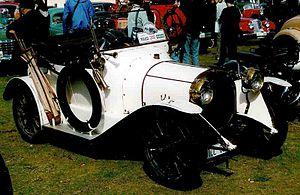
Chenard et Walcker est une marque d'automobiles française créée par Ernest Chenard et Henry Walcker en 1899. Quatrième constructeur français en volume vers 1922 sous la direction de l'ingénieur Lucien Chenard, il est le premier vainqueur de la première édition des 24 Heures du Mans en 1923 et collectionne les victoires en compétition automobile. Son succès commercial est assuré par ses luxueuses automobiles de sport et de tourisme. Outre sa gamme automobile, des camions sont produits à partir de 1931.